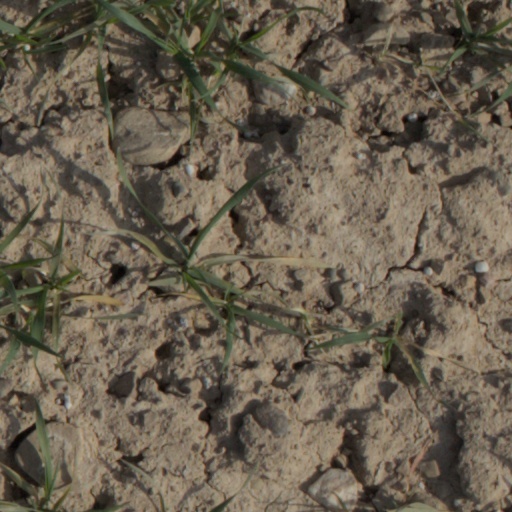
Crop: wheat